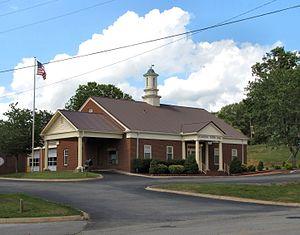
Mosheim est une municipalité américaine située dans le comté de Greene au Tennessee. Selon le recensement de 2010, Mosheim compte 2 362 habitants et s'étend sur une superficie de 6,13 milles carrés.